Zion Johnson

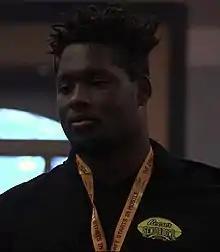
Johnson at Senior Bowl in 2022

Zion Johnson (born November 18, 1999) is an American professional football guard for the Los Angeles Chargers of the National Football League (NFL). He played college football for the Davidson Wildcats before transferring to the Boston College Eagles, where he was named an All-American in 2021. Johnson was selected by the Chargers in the first round of the 2022 NFL draft.